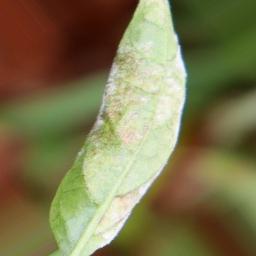
Label: powdery mildew